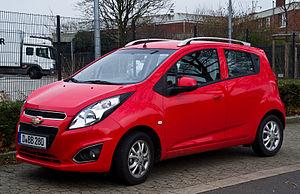
La Chevrolet Spark est un véhicule du constructeur automobile américain Chevrolet vendu depuis décembre 2009 en Europe. Elle a été dévoilée au Salon de Francfort, en 2009. Spark signifie étincelle en anglais.